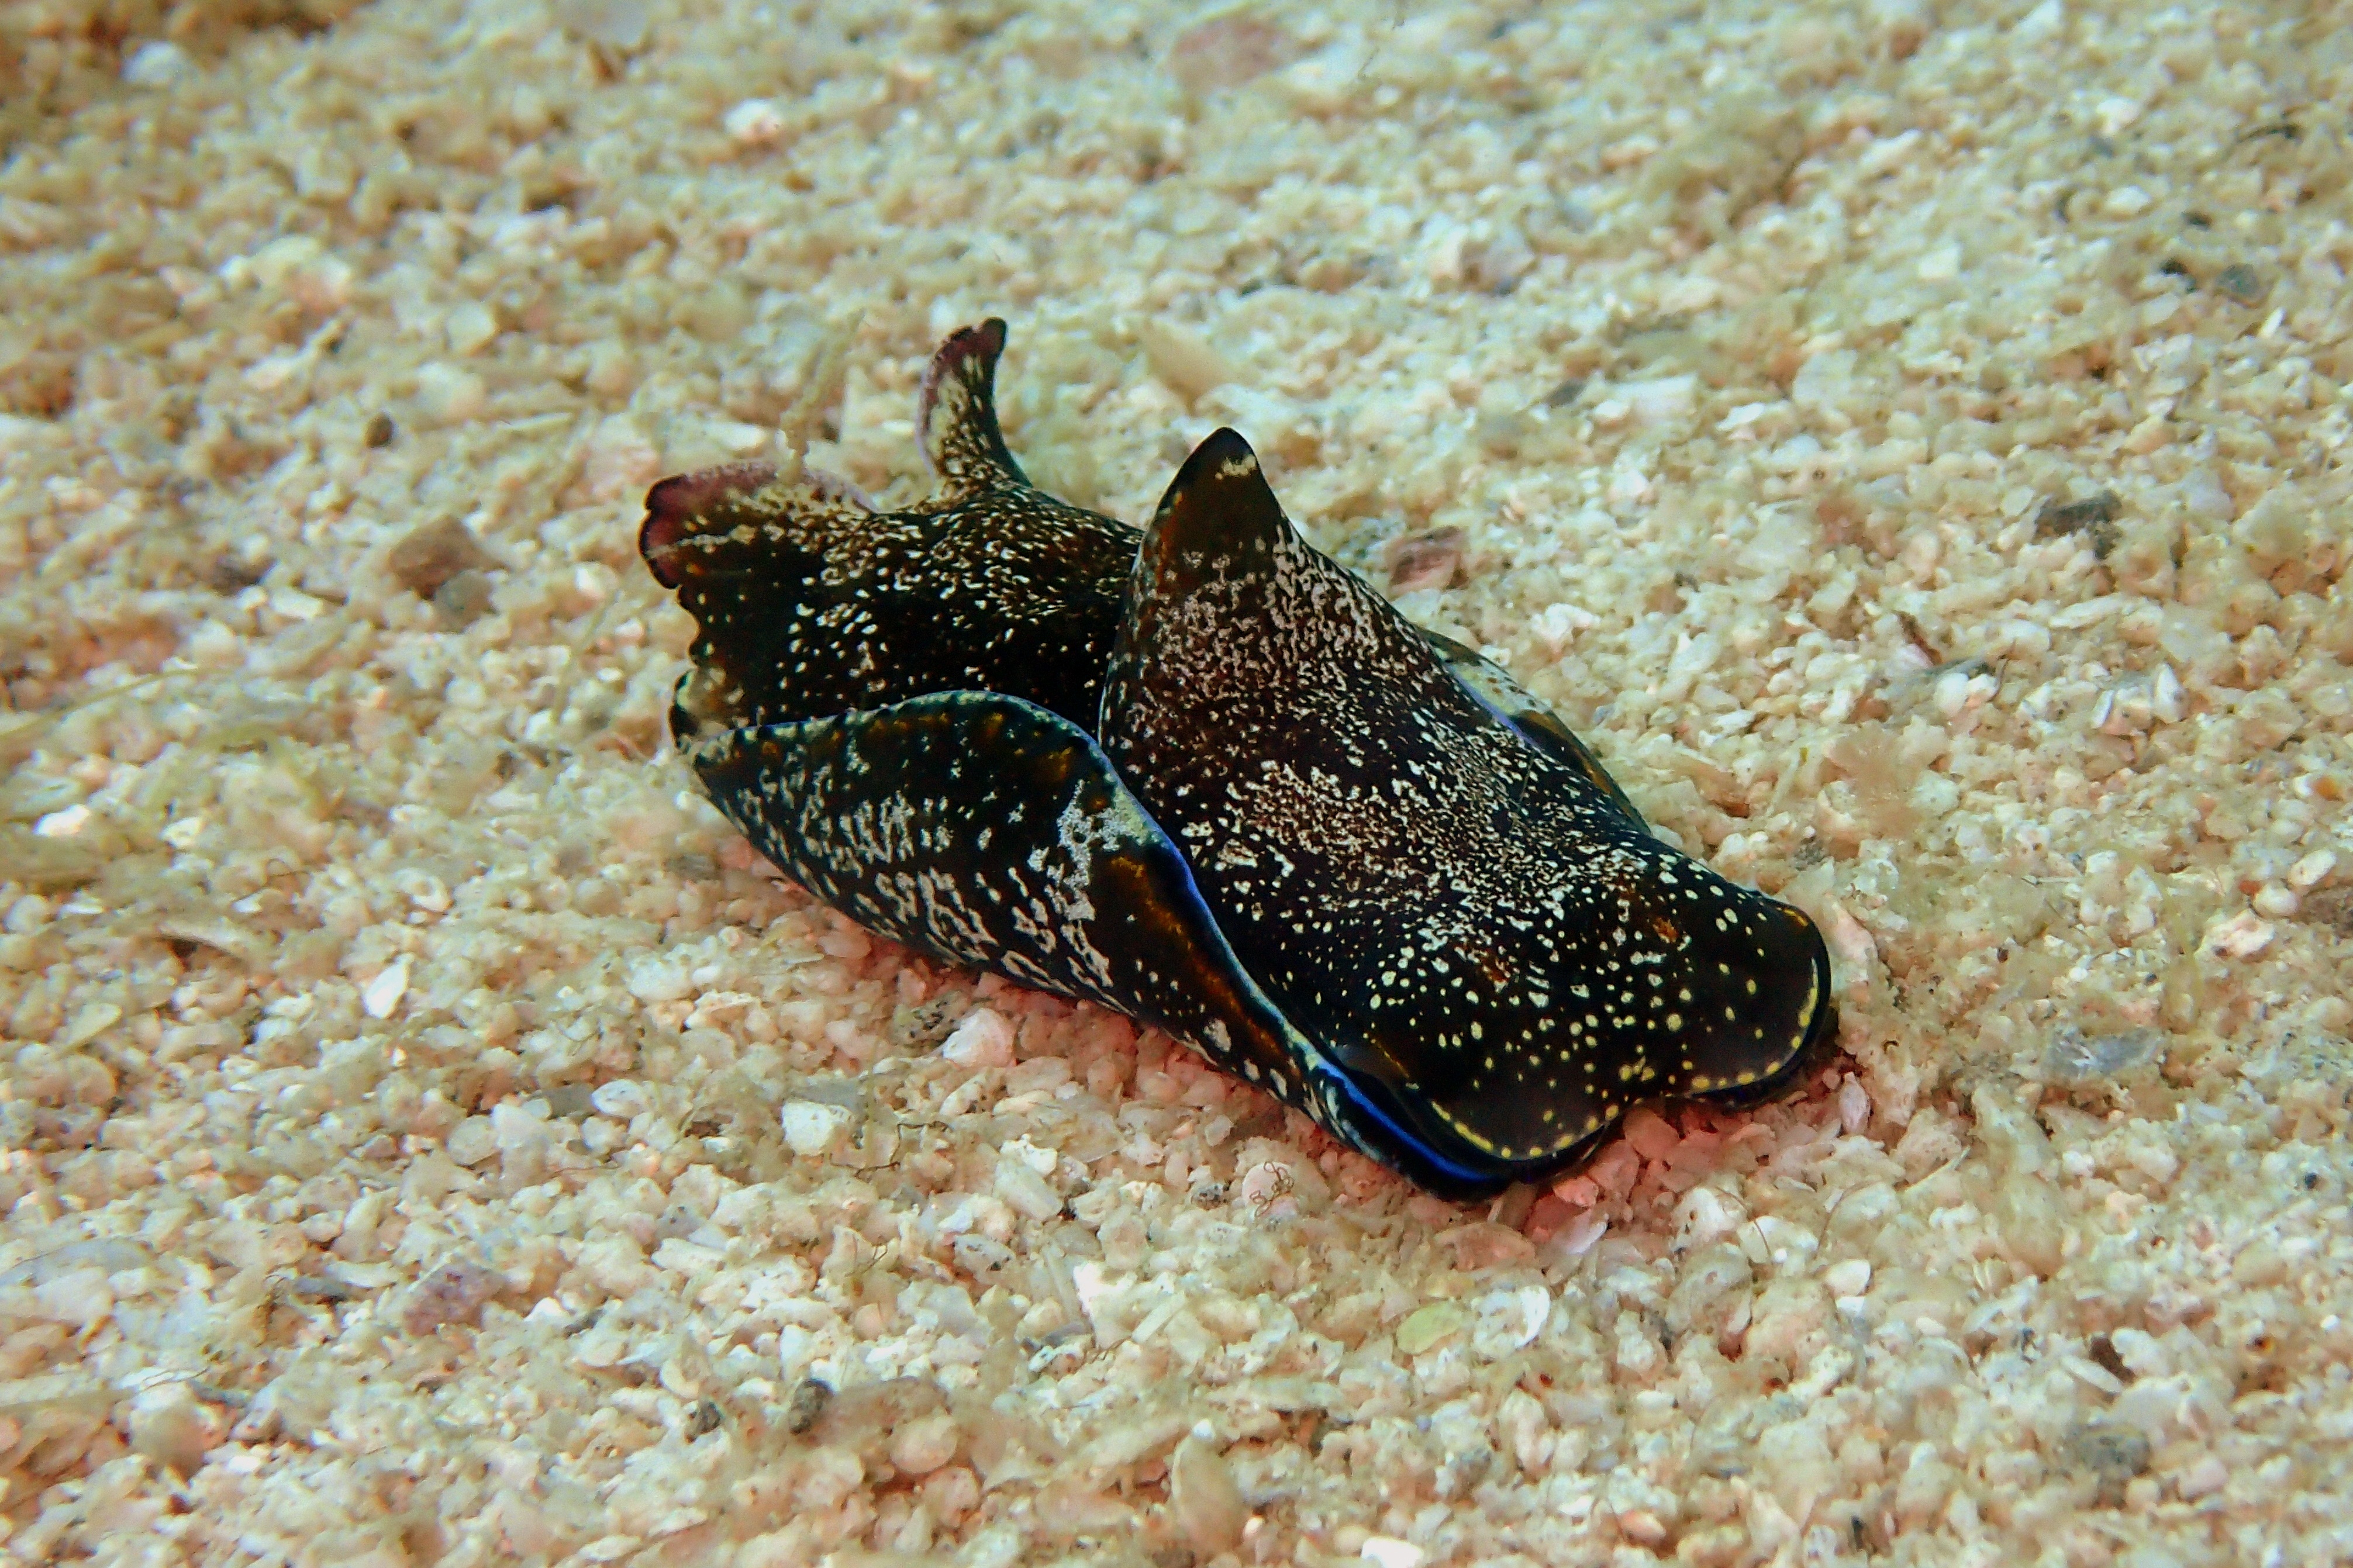
sea, wildlife, underwater, insect, biology, fauna, invertebrate, close up, mollusk, slug, nudibranch, mollusc, macro photography, sea slug, marine biology, sea hare